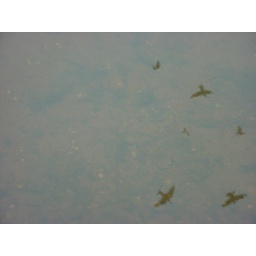
Reflection of birds in water